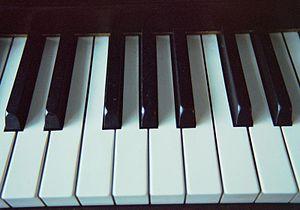
Toccata et Variations d'Arthur Honegger est une œuvre pour piano seul, composée en 1916 et créée par la pianiste et future épouse du compositeur Andrée Vaurabourg. Elle est dédiée à Oskar, l'oncle du compositeur.
Le clavier est, en musique et plus précisément en organologie, un ensemble de touches que l'on enfonce à l'aide des doigts, pour jouer de certains instruments. Sur certains d'entre eux, les orgues en particulier, un clavier spécial est actionné avec les pieds - on parle alors de pédalier.
L'échelle diatonique est une échelle musicale heptatonique, composée de 5 tons et 2 demi-tons. Les deux demi-tons sont toujours séparés par 2 ou 3 tons. Cette échelle est à la base de la musique savante occidentale. Chaque degré porte un nom, soit du grave vers l'aigu : do, ré, mi, fa, sol, la, si et à nouveau do...